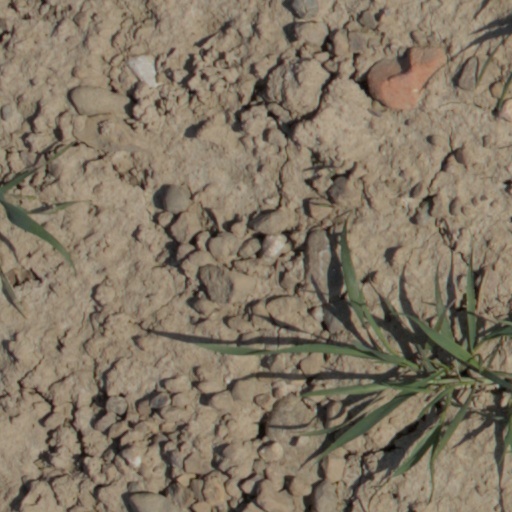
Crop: wheat